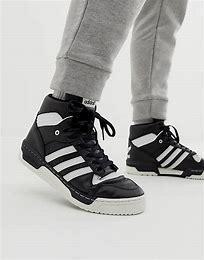
Brand: adidas
Model: originals Adidas Originals Rivalry